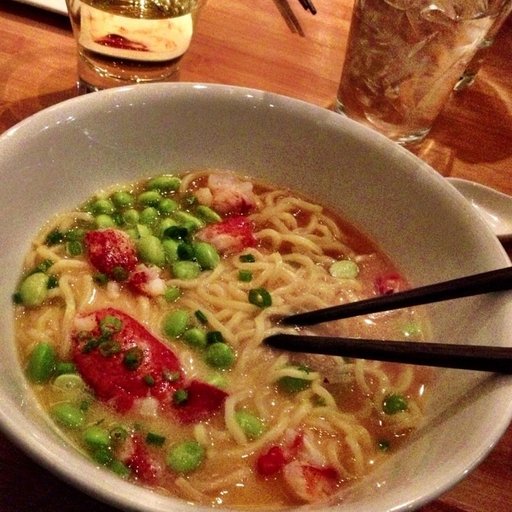
Label: ramen